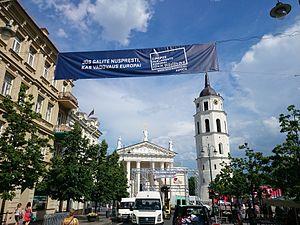
Les élections européennes de 2014 ont eu lieu entre le 22 et le 25 mai selon les pays, et le dimanche 25 mai 2014 en Lituanie. C'étaient les premières élections depuis l'entrée en vigueur du Traité de Lisbonne qui a renforcé les pouvoirs du Parlement européen et modifié la répartition des sièges entre les différents États-membres. Ainsi, les Lituaniens n'ont pas élu 12 députés européens comme en 2009, mais 11 seulement.